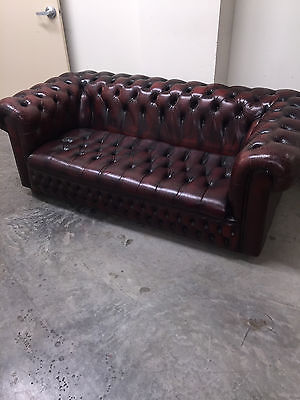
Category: sofa